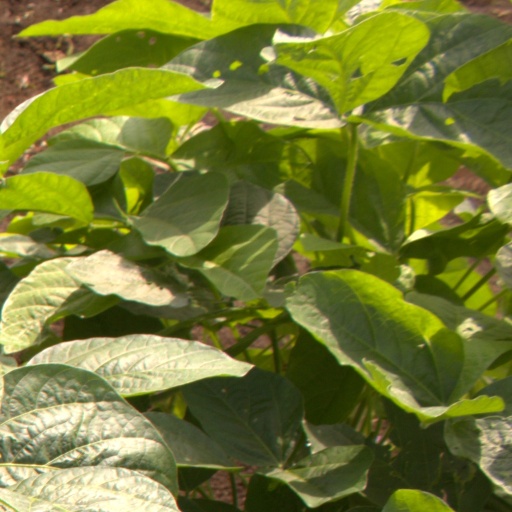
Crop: soybean